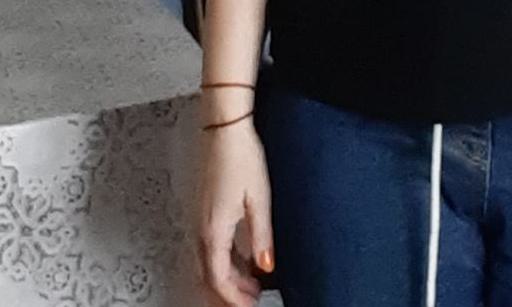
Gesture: no_gesture